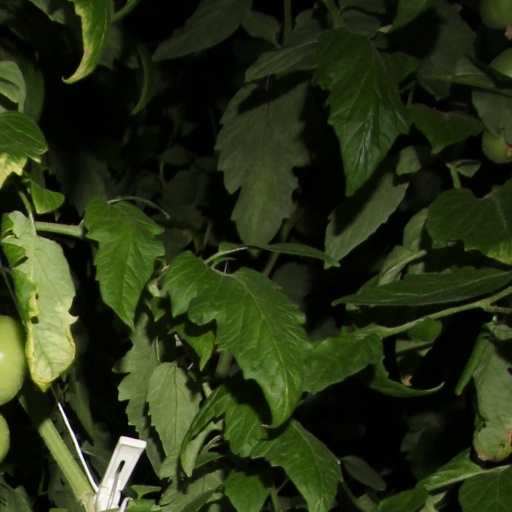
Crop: tomato